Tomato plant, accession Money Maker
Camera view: horizontal (90 deg, fisheye); turntable rotation: 60 degrees
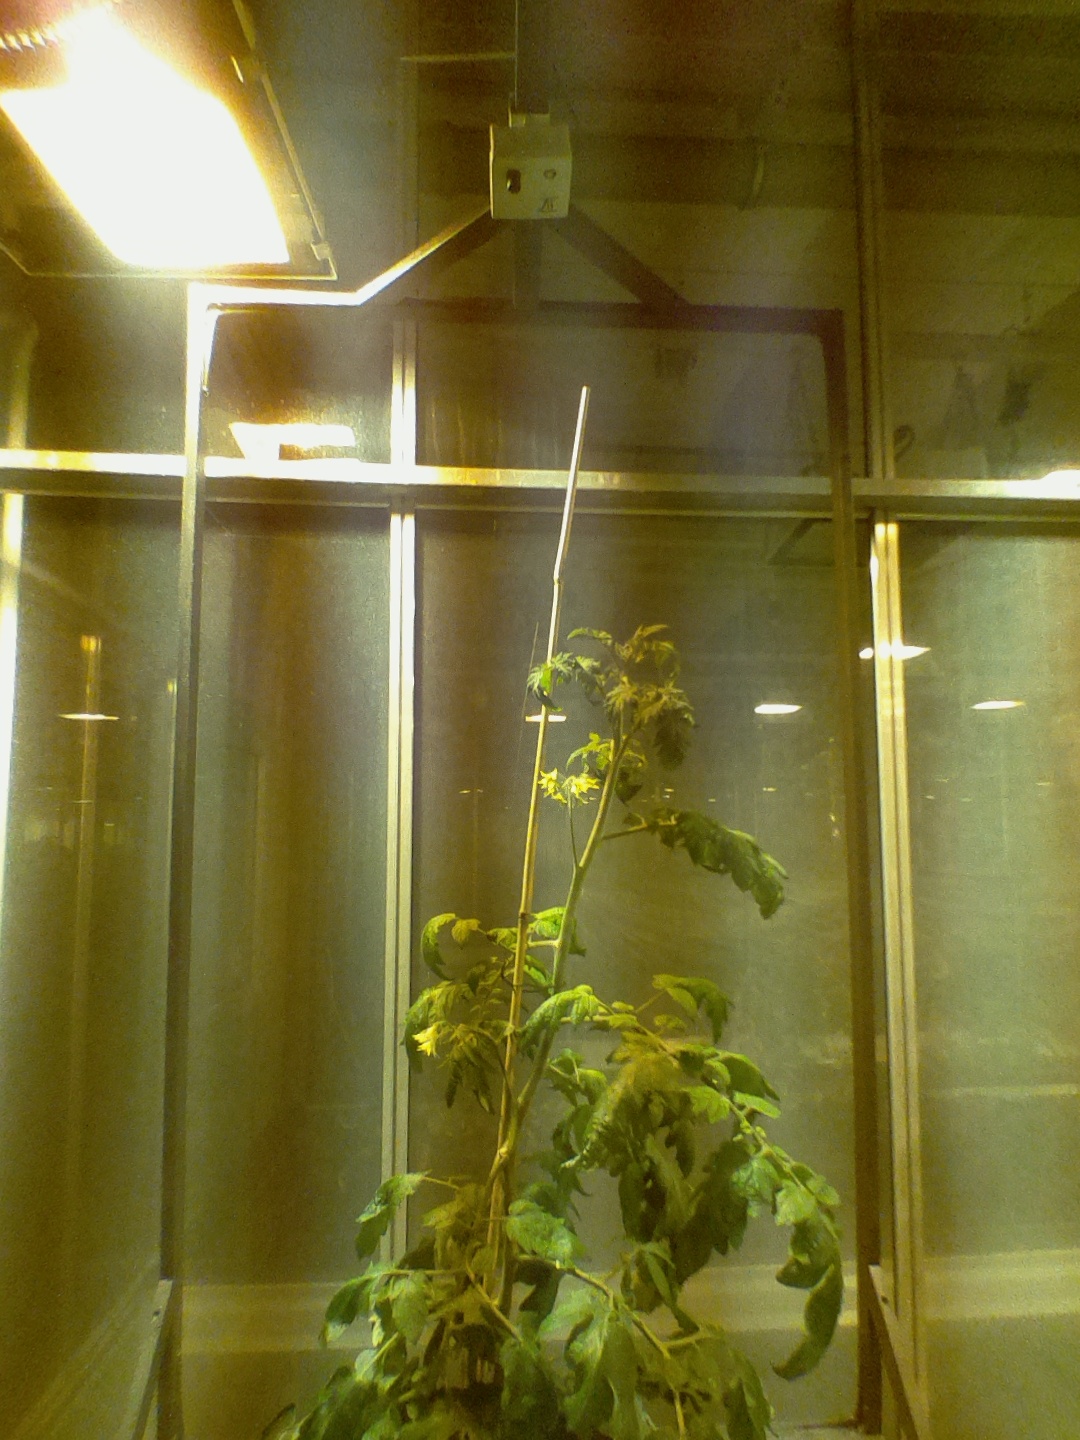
BBCH growth stage 68: Full flowering, 80%-90% of flowers open, more petals falling